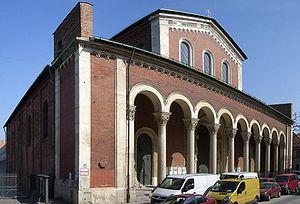
L'abbaye Saint-Boniface de Munich est une abbaye bénédictine allemande de Munich en Bavière fondée en 1835 par le roi Louis Iᵉʳ de Bavière. Elle fait partie de la congrégation bénédictine de Bavière. Elle est de style néorenaissance.